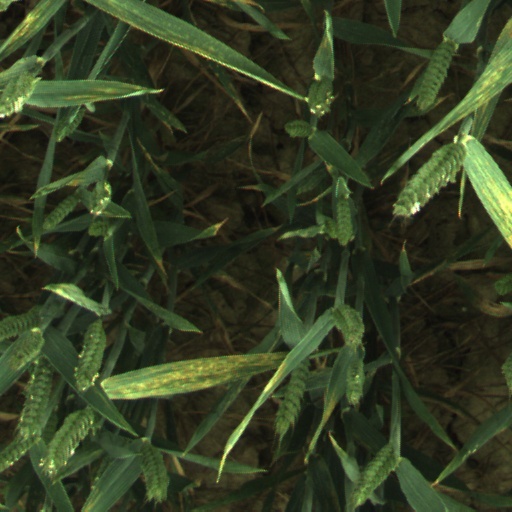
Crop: wheat